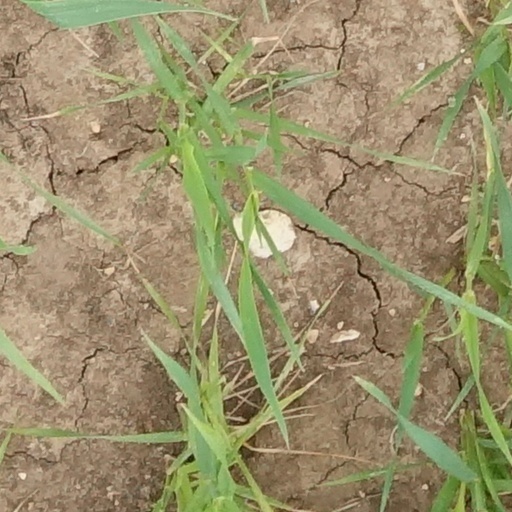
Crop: wheat